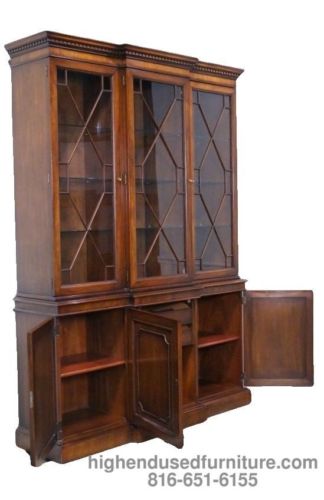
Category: cabinet